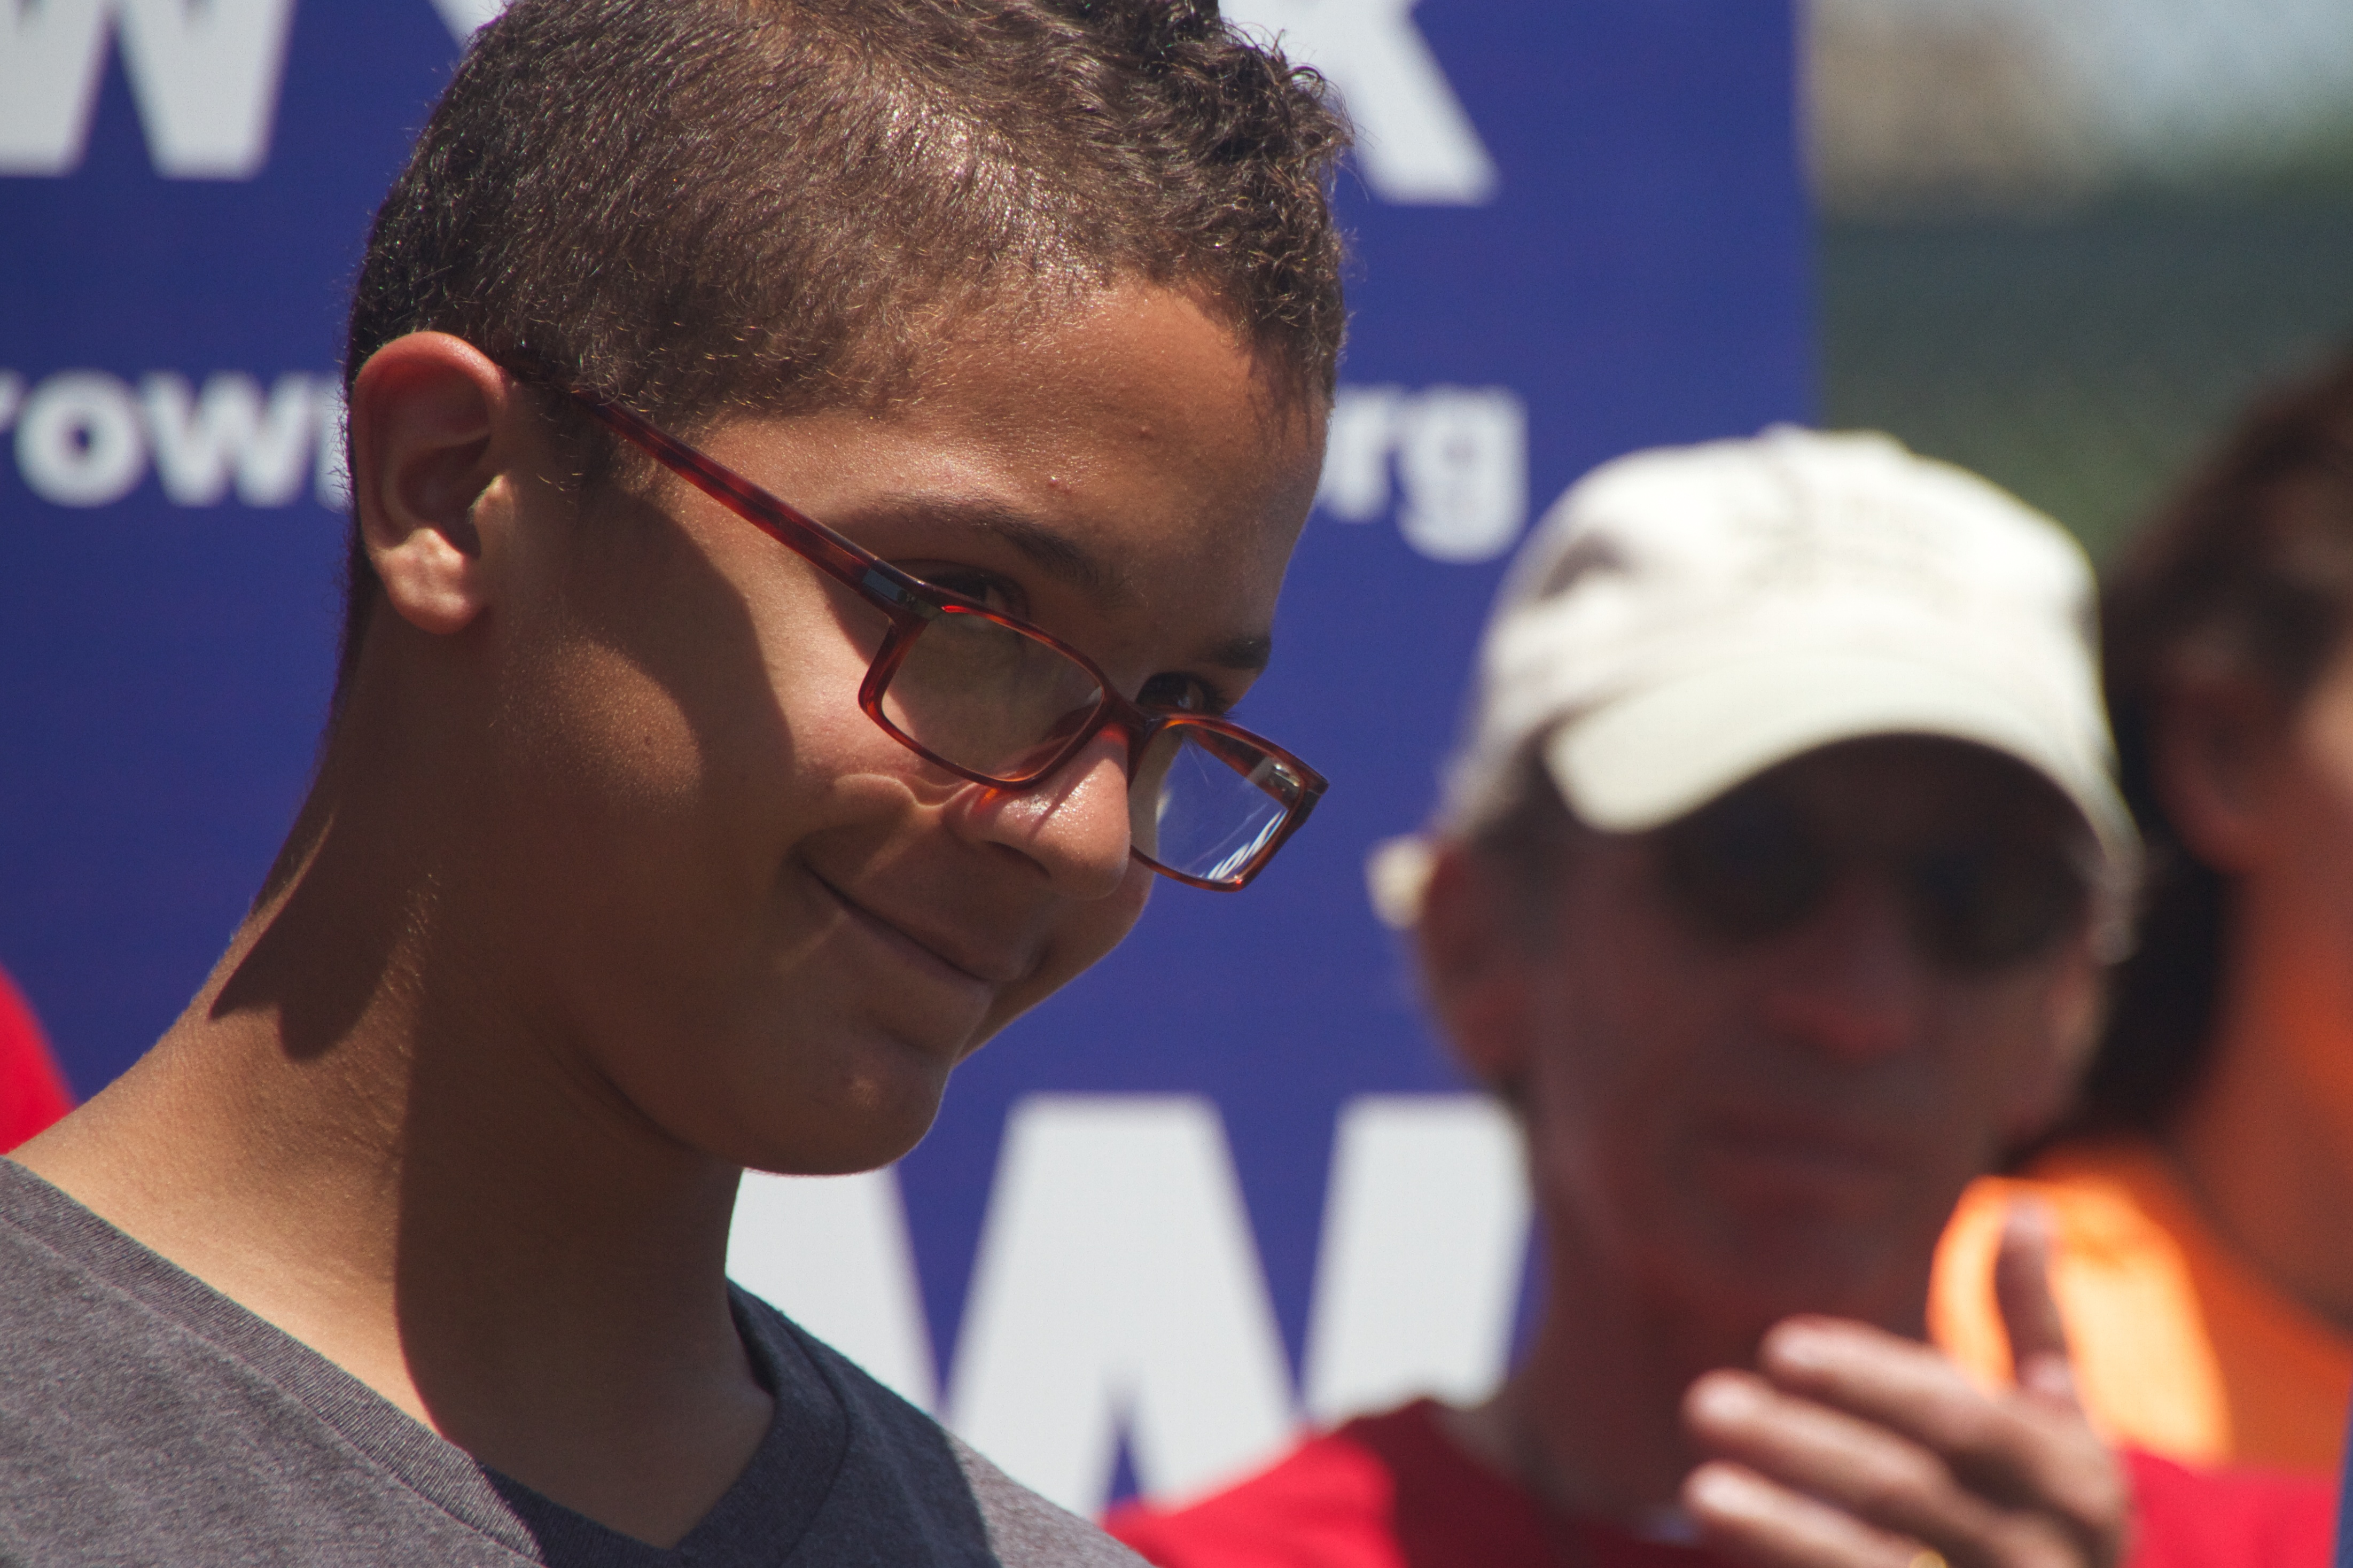
man, person, glasses, rownewyork